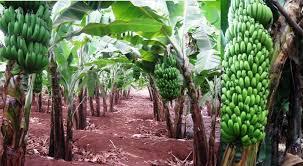
Hizi ni migomba ya ndizi ambazo zimepandwa shambani , na zimepaliliwa moja imezaa ndizi kubwa hila zingine ni ndogo.